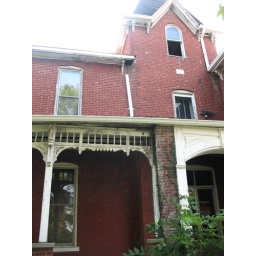
Second Empire house with Mansard tower in Kentucky